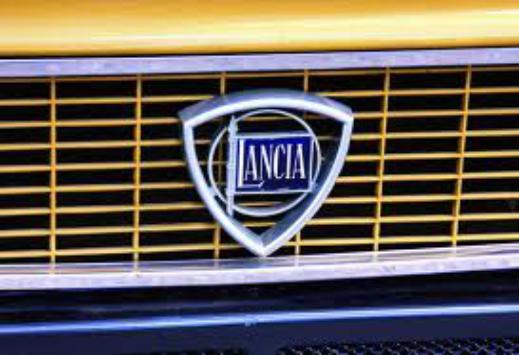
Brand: Lancia
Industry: Transportation